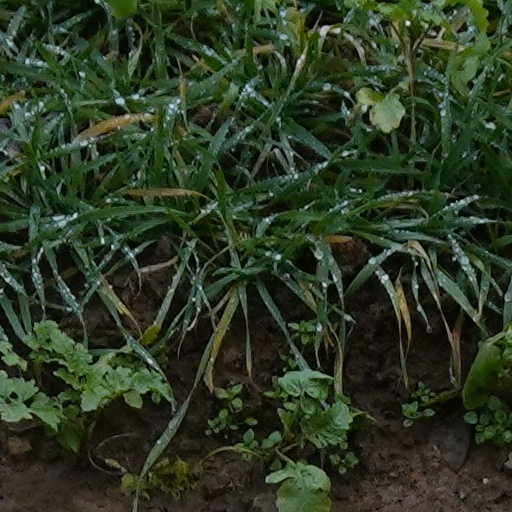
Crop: wheat